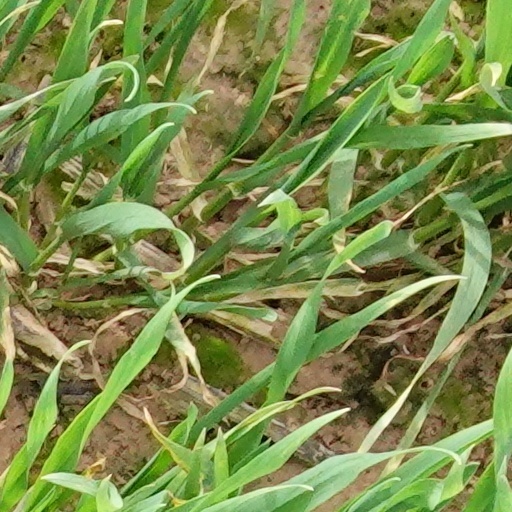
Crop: wheat